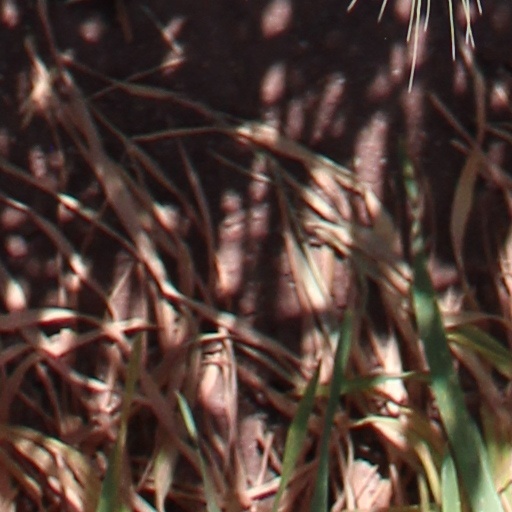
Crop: wheat